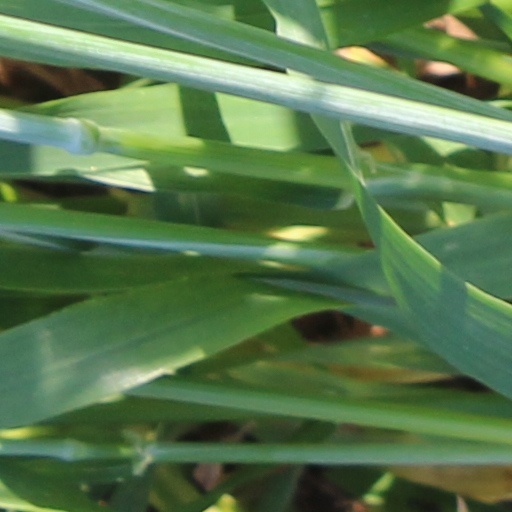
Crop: wheat